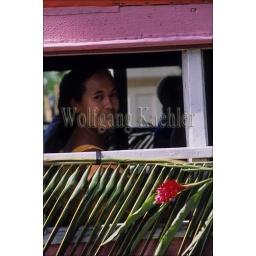
Western samoa, upolu island, apia, street scene, woman in bus smiling